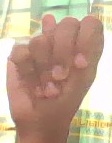
ASL sign: N